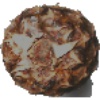
Label: Pineapple 1